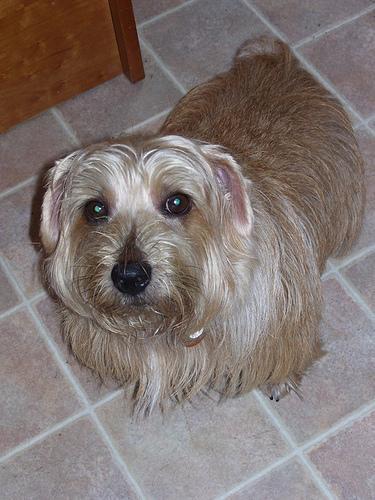
Norfolk_terrier